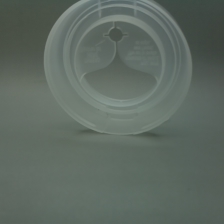
Color: white/transparent
Cap type: flip-top cap